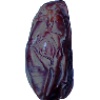
Label: Dates 1